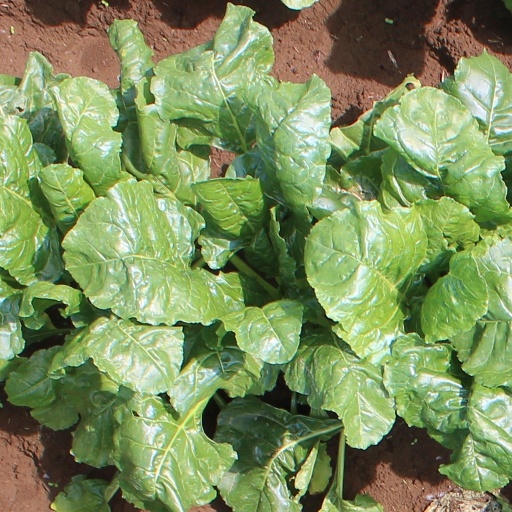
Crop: sugar beet